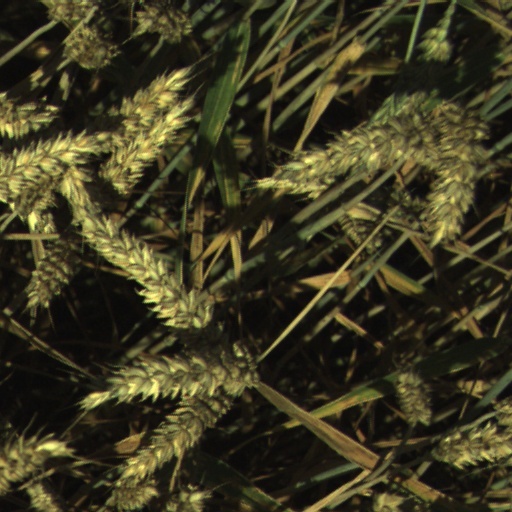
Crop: wheat